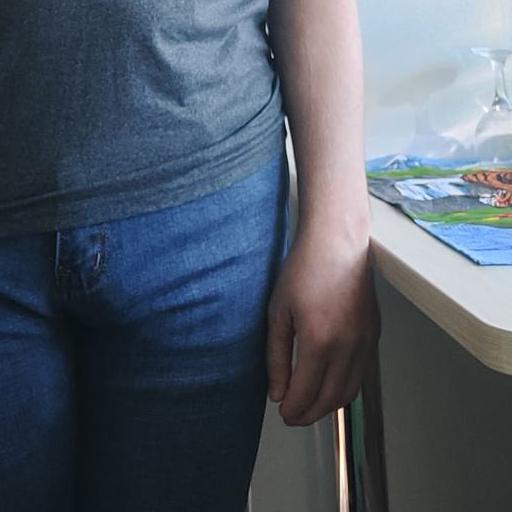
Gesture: no_gesture